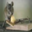
Label: mouse